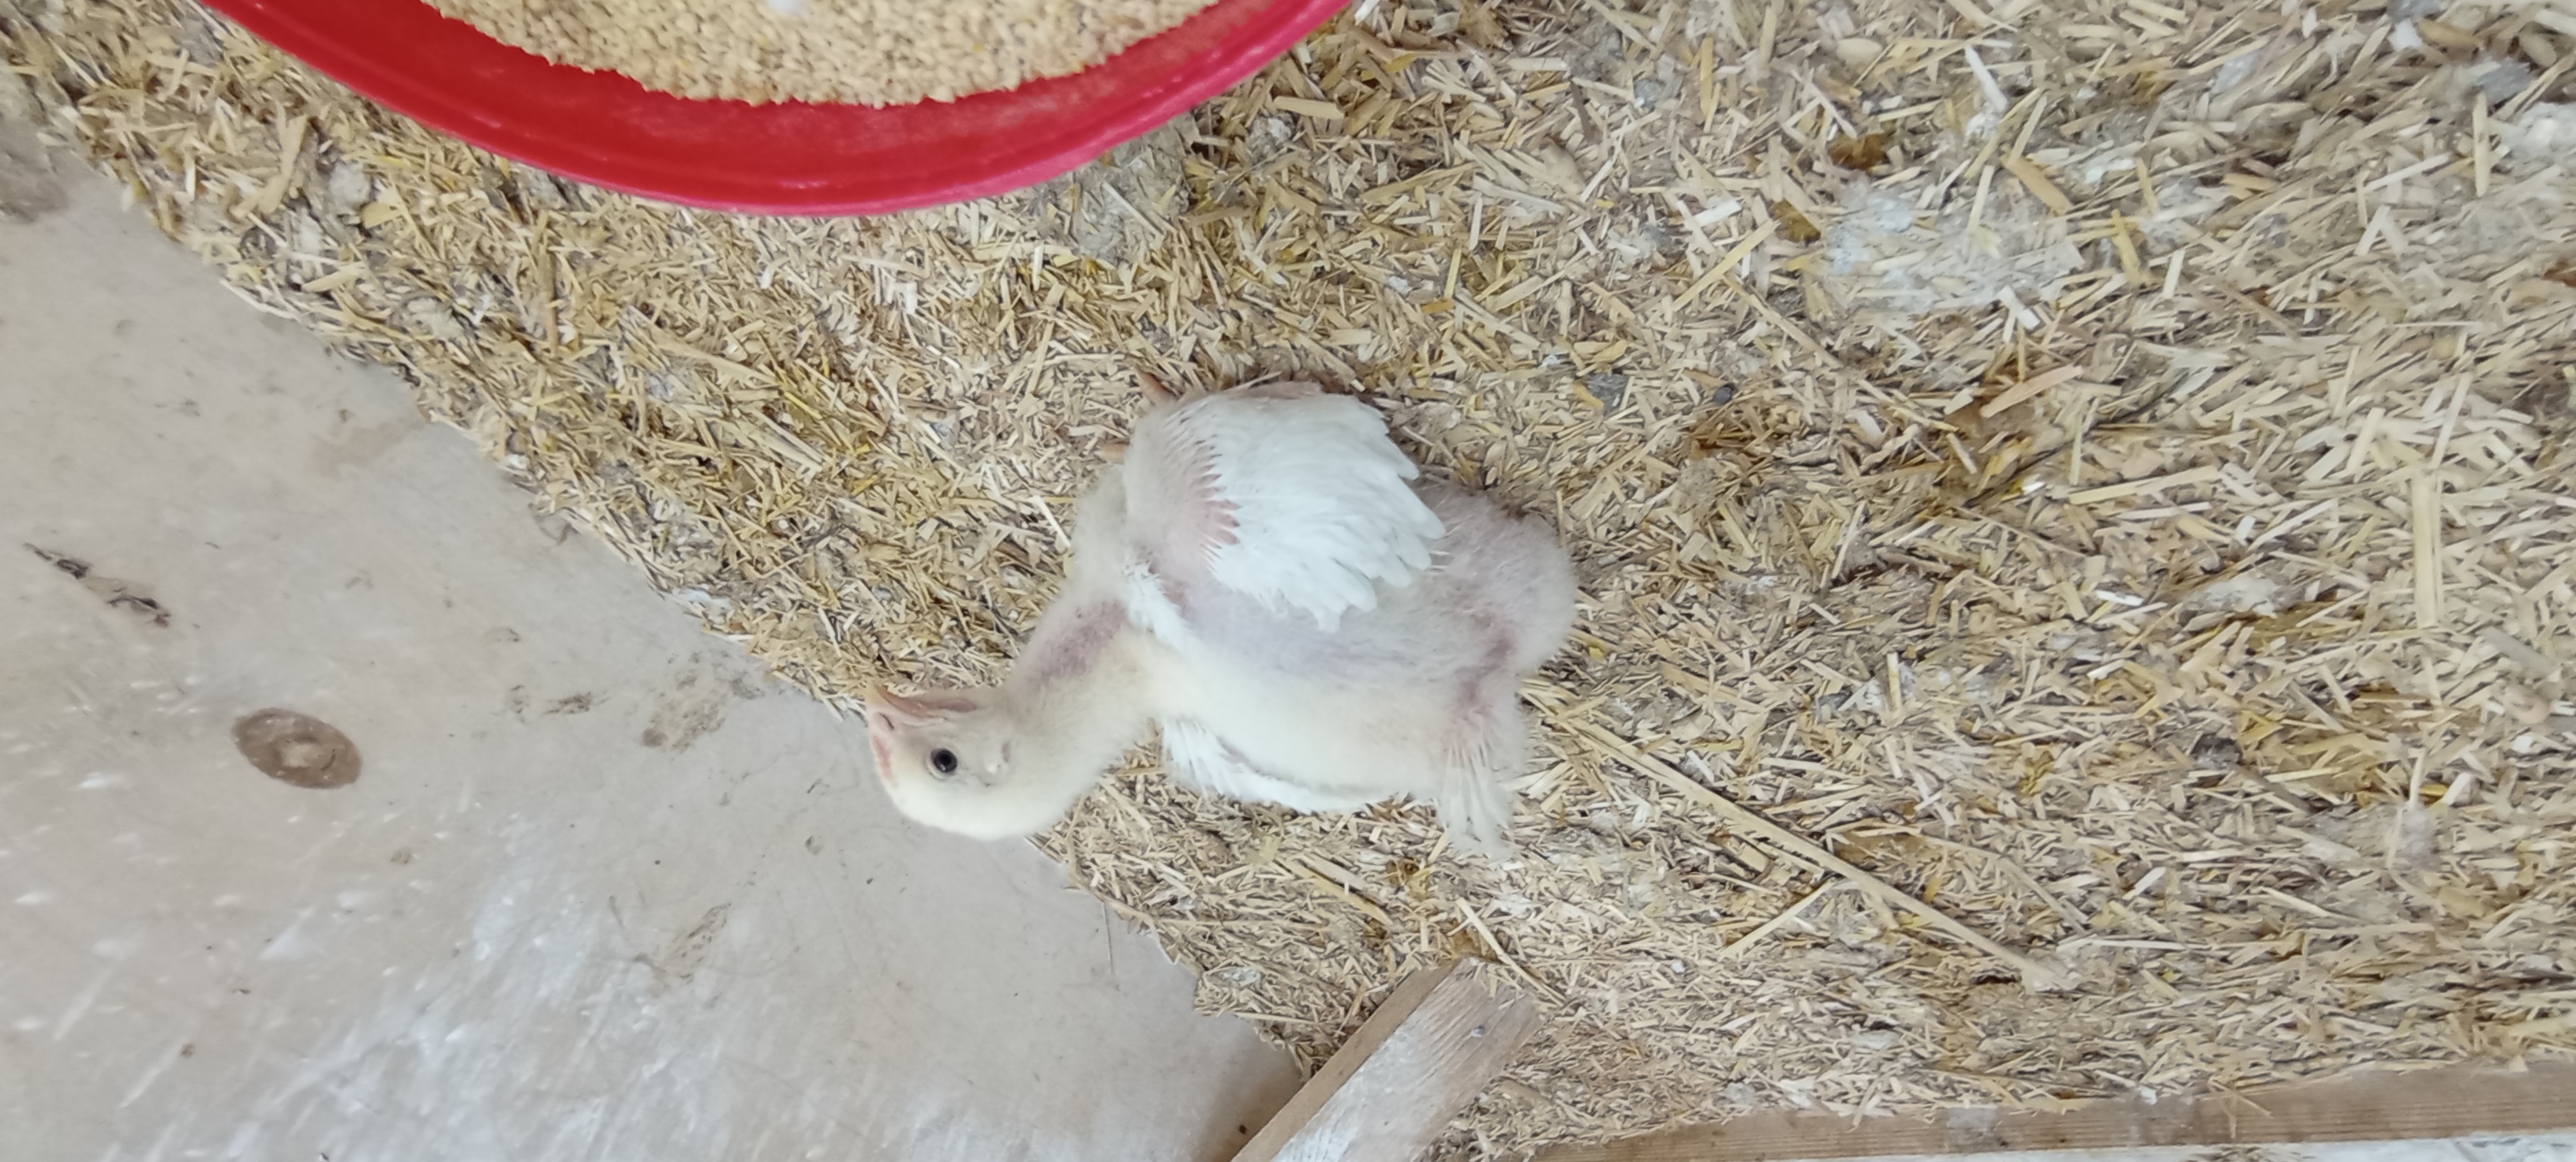
Weight: 611 g